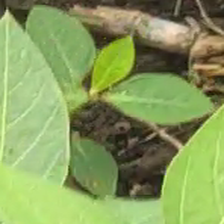
Weed species: Moti_dudhi(Euphorbia_geneculata_L)